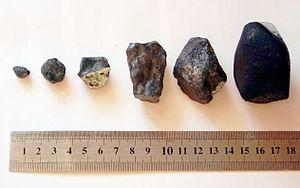
Fragments du météore qui survola l'oblast de Tcheliabinsk en Russie, le vendredi 15 février 2013. Ces fragments ont été trouvés dans le district de Yetkulsky, à l'est de l'oblast de Tcheliabinsk par l'expédition de l'Université d'État de Tcheliabinsk.
Le superbolide de Tcheliabinsk, plus communément appelé météore de Tcheliabinsk, est un météore ou bolide qui a été observé dans le ciel du sud de l’Oural, au-dessus de l’oblast de Tcheliabinsk, le matin du 15 février 2013 à environ 9 h 20 locales.